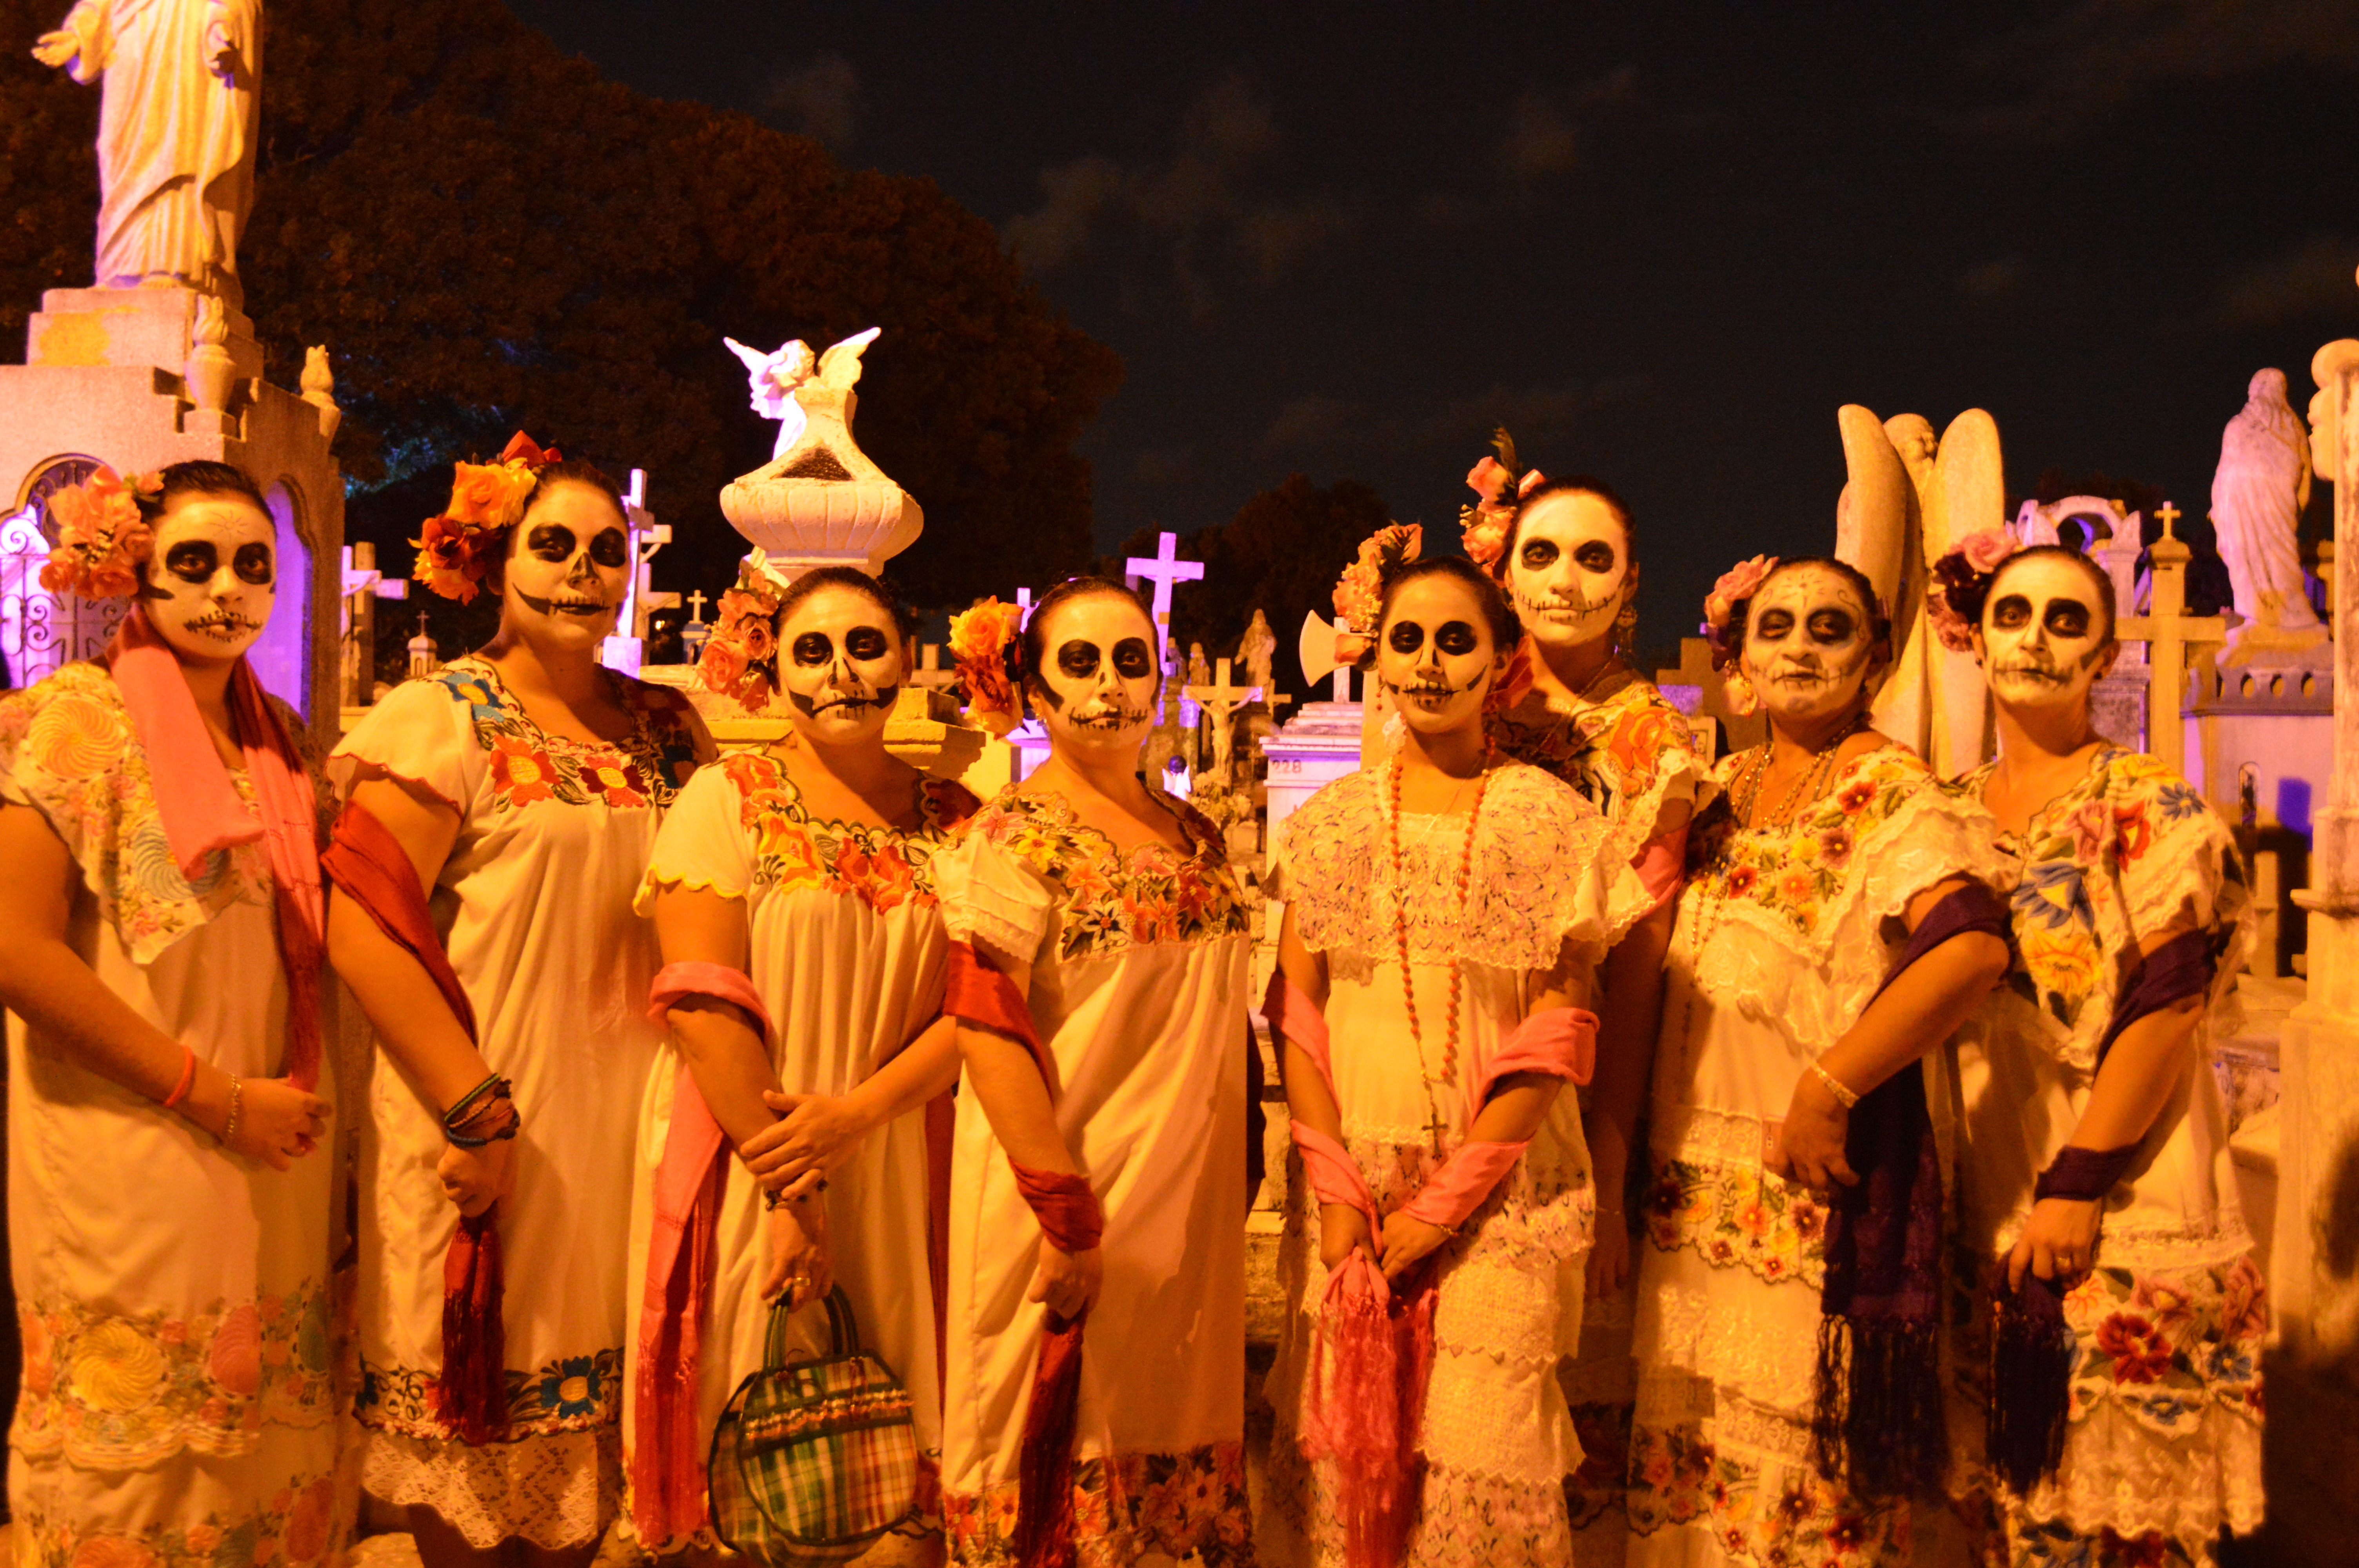
people, halloween, death, skull, christmas decoration, photos, free, crafts, women, mexico, skeleton, bones, tradition, yucatan, day of the dead, catrina, popular festivals, diademuertos, nativity scene, animas, musical theatre